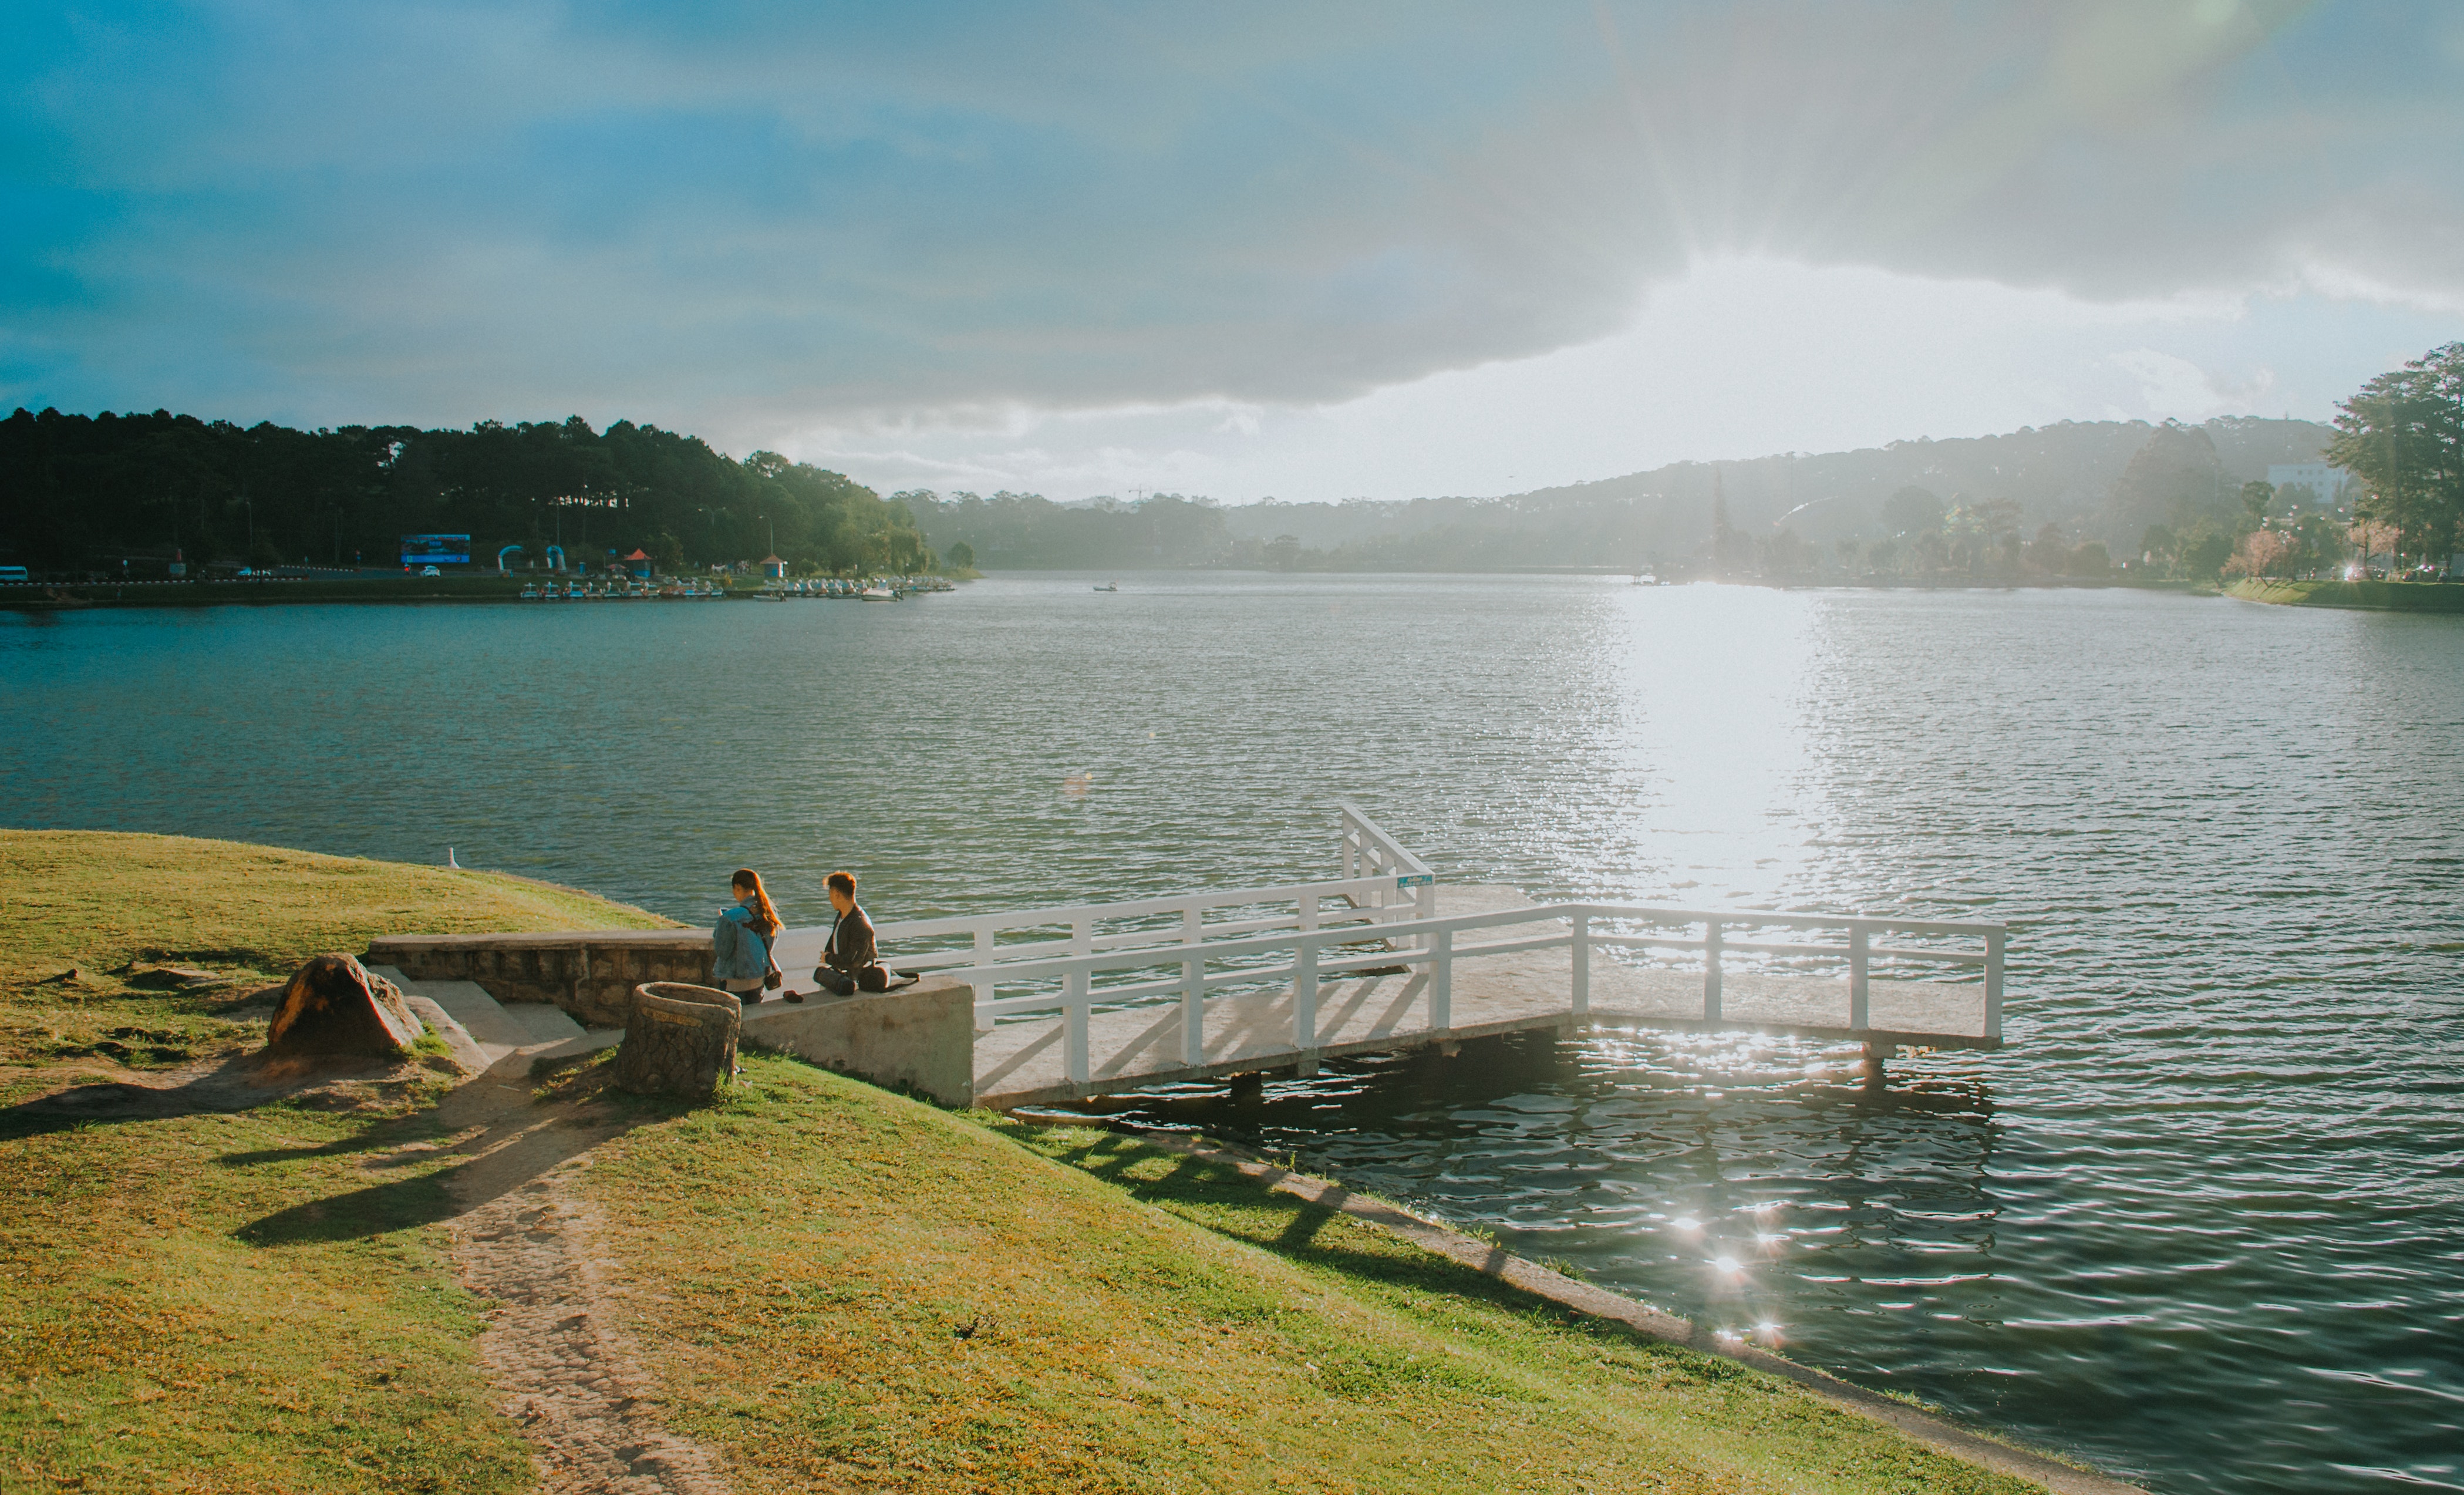
body of water, water, nature, lake, reservoir, water resources, natural landscape, sky, lake district, shore, bank, morning, loch, river, sea, coast, tree, highland, landscape, inlet, summer, bay, calm, hill, tourism, mountain, pier, coastal and oceanic landforms, hill station, cloud, leisure, dock, vacation, pond, ocean